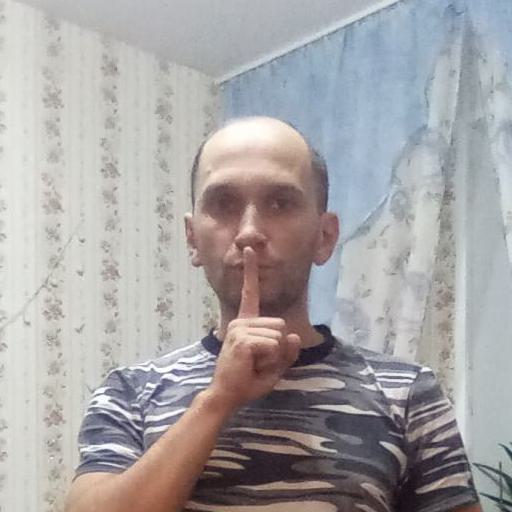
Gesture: mute